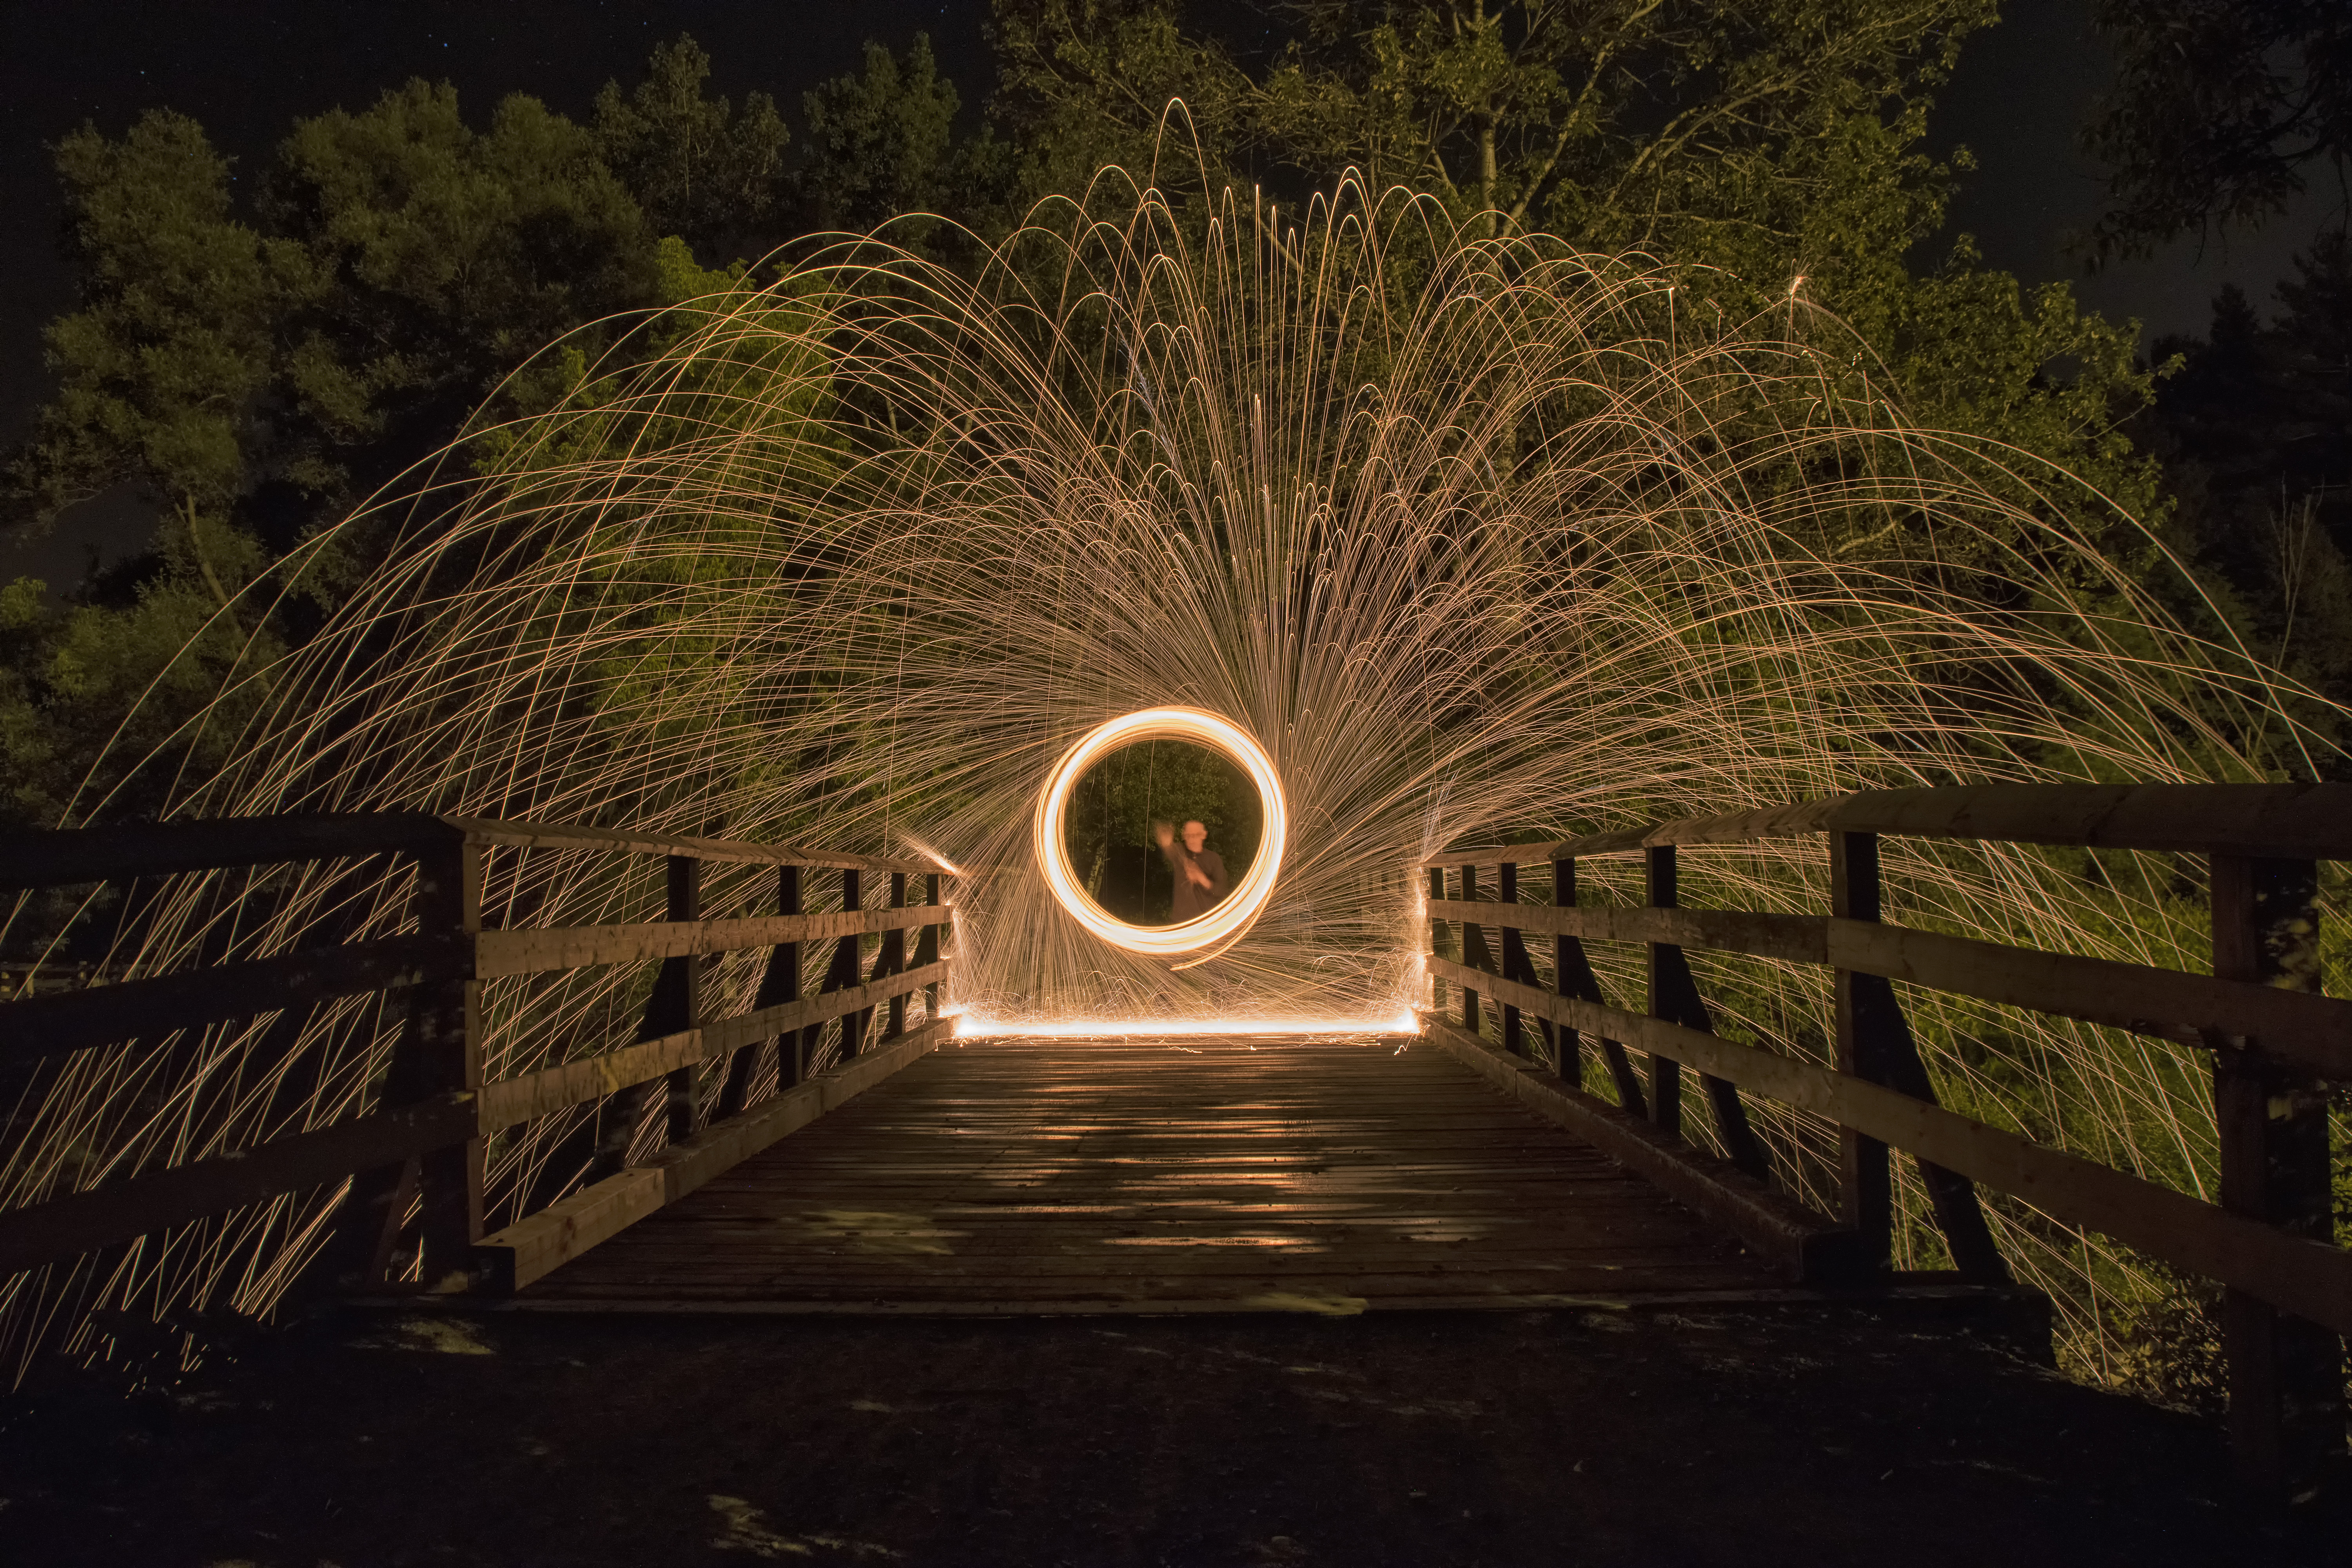
light, night, sunlight, tunnel, darkness, lighting, painting, canada, infrastructure, nuit, peinture, quebec, sherbrooke, lumineuse